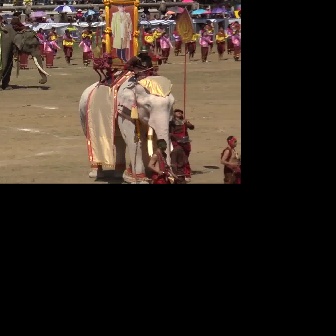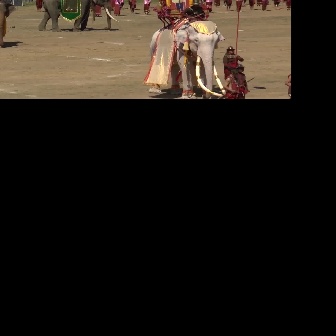
  Please identify the target specified by the bounding box [77,73,186,182] in the first image and locate it in the second image. Return the coordinates in [x_min,y_min,x_max,y_max] format.
Answer: [149,20,227,98]